Febbre da cavallo

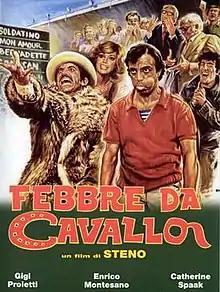
Film poster

Febbre da cavallo (Horse Fever) is a 1976 Italian comedy film directed by Steno and starring Gigi Proietti. It was shown as part of a retrospective on Italian comedy at the 67th Venice International Film Festival.